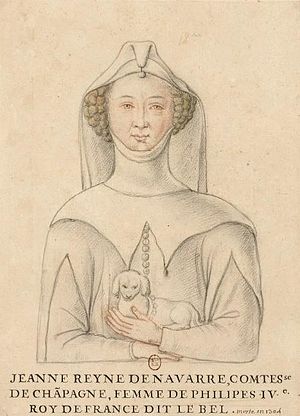
Navarras monarker / Huset Champagne, 1234–1284
Johanne 1.
Dette er en oversigt over kongerne og dronningerne af Pamplona, senere Navarra. Pamplona var det primære navn for kongeriget indtil dens forening med Kongeriget Aragonien. Imidlertid begyndte man at anvende den territoriale betegnelse Navarra som et alternativ navn i det sene tiende århundrede, og navnet Pamplona blev beholdt godt ind i det tolvte århundrede.